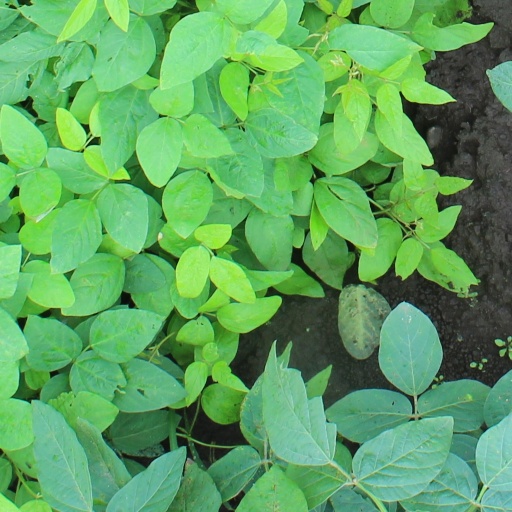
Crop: soybean